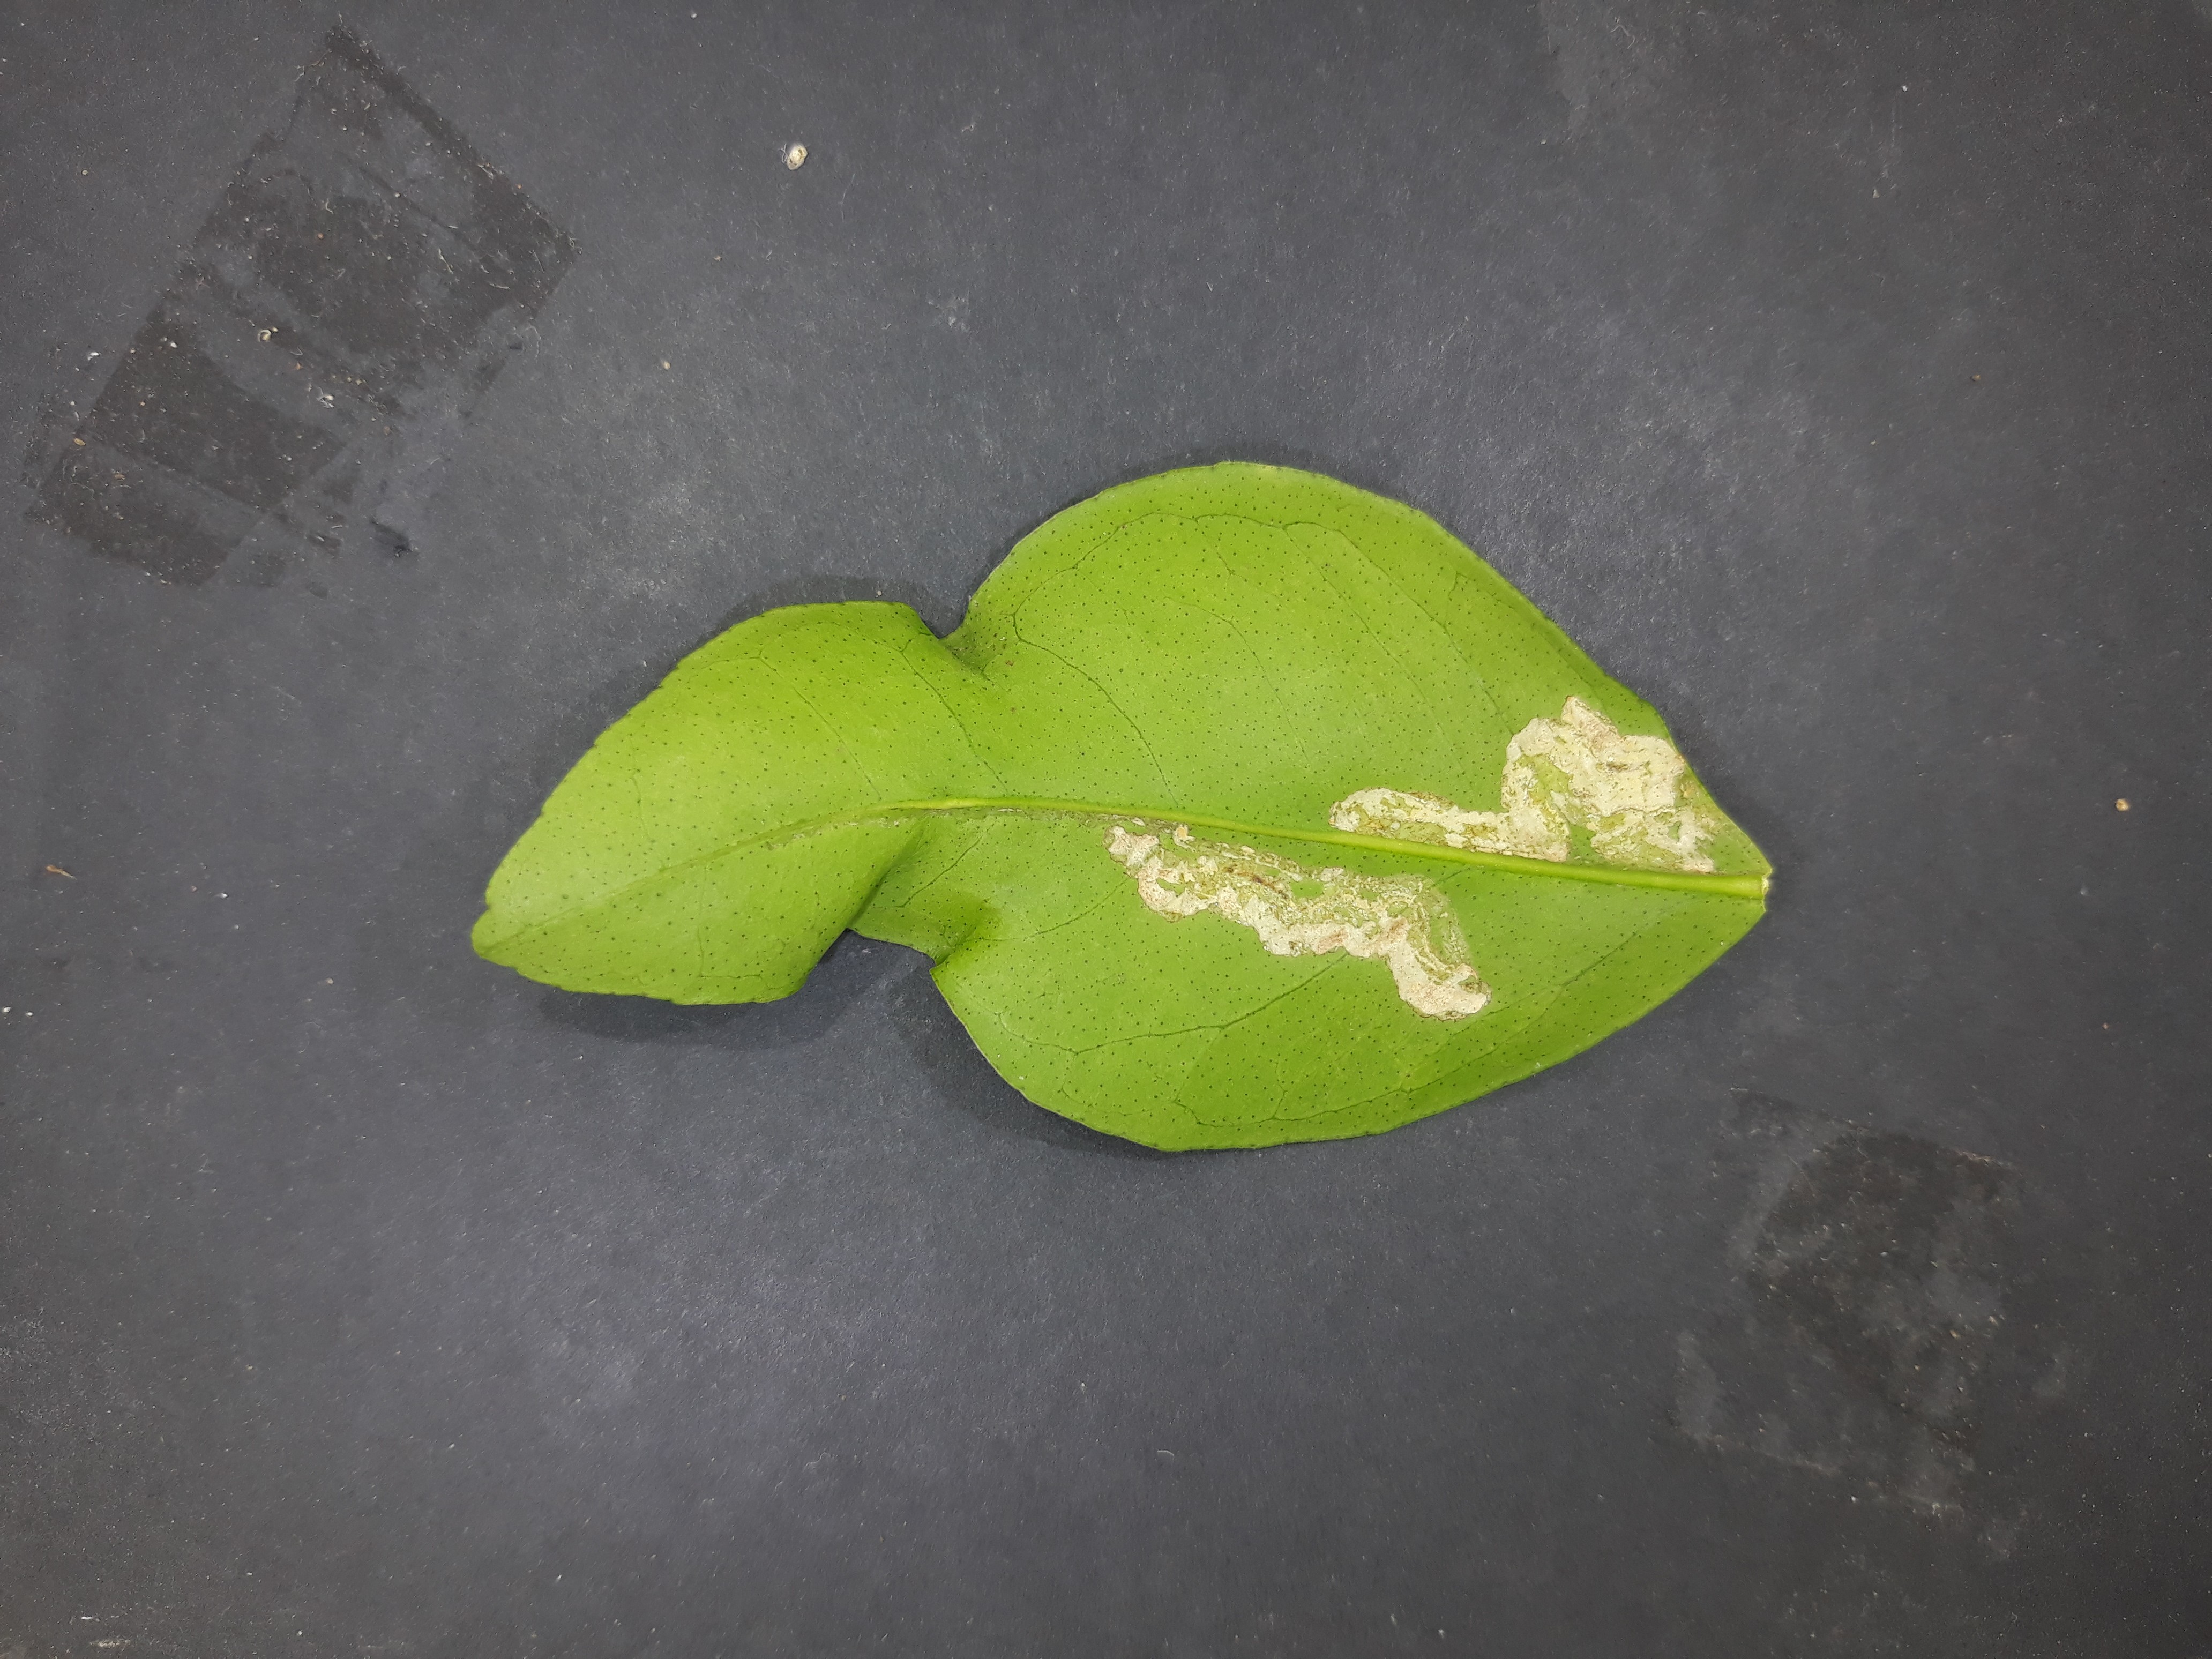
Label: Citrus_leafminer